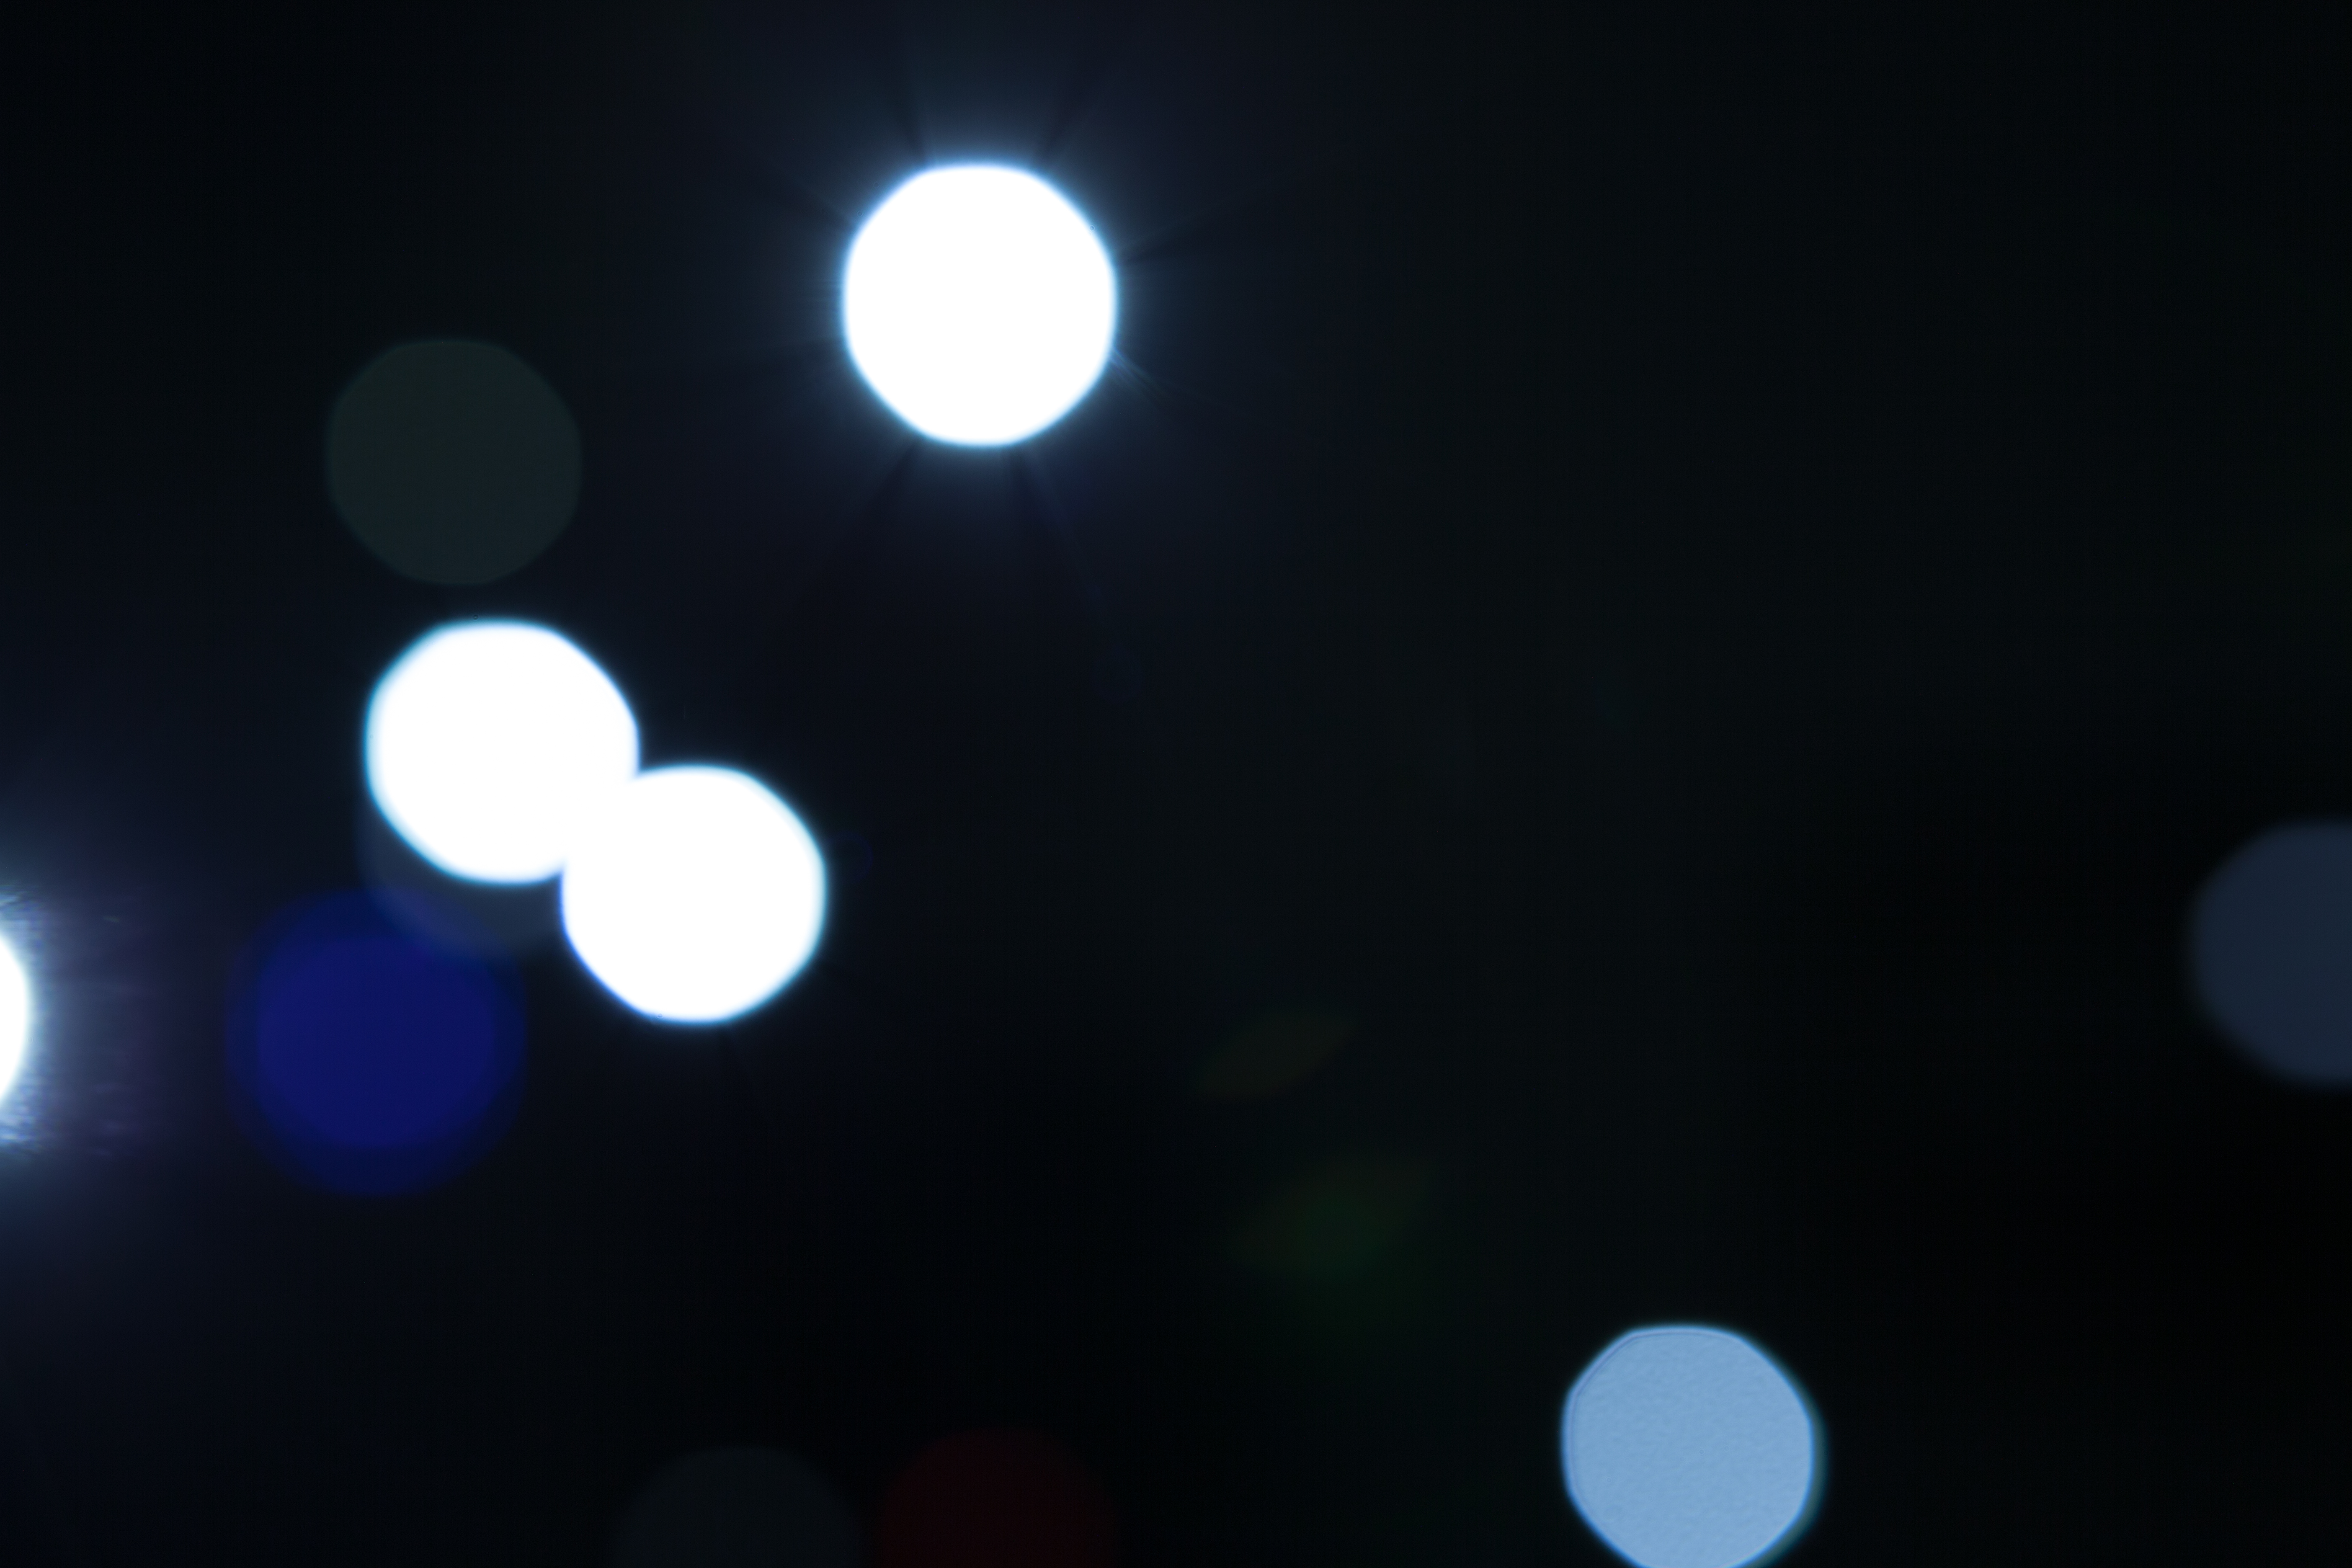
light, bokeh, night, atmosphere, darkness, blue, moon, full moon, moonlight, circle, lens flare, lights, publicdomain, background, blackbackground, shape, astronomical object